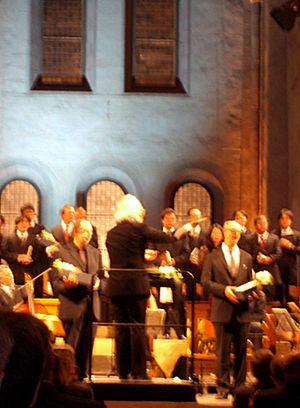
Masaaki Suzuki, né le 29 avril 1954 à Kōbe, est un chef d'orchestre, organiste et claveciniste japonais.